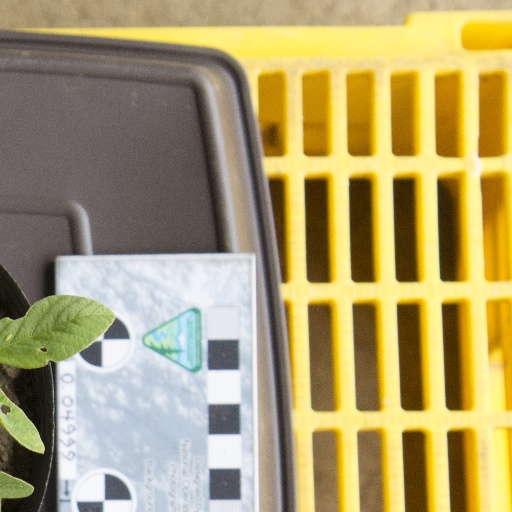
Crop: soybean